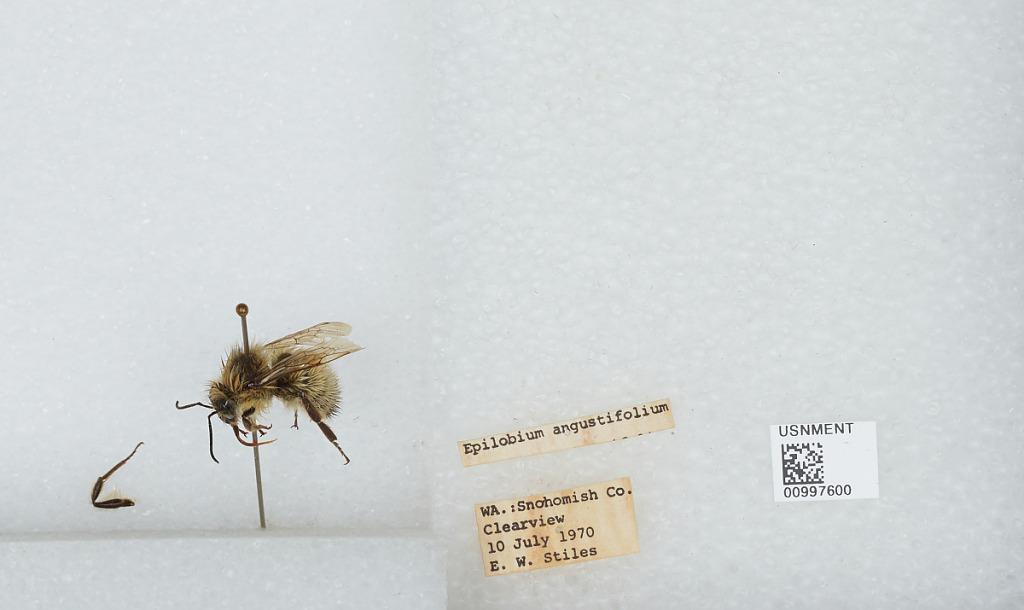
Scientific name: Bombus (Pyrobombus) flavifrons Cresson
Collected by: E. Stiles
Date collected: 1970-7-10
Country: United States
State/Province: Washington
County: Snohomish
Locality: Clearview
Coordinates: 47.8292, -122.145